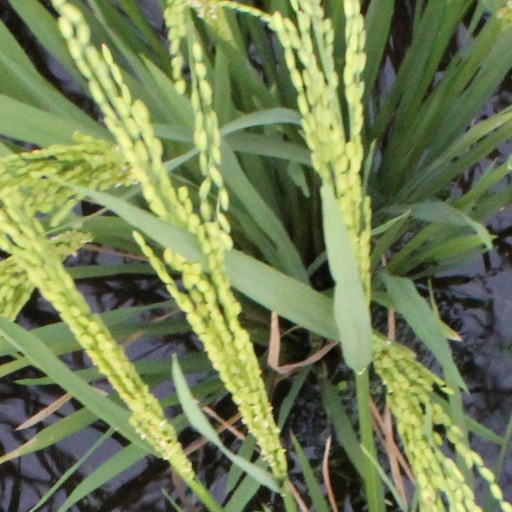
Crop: rice